Midget submarine

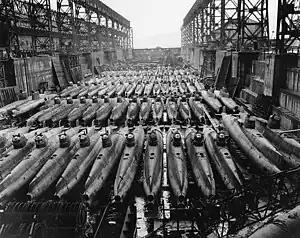
Some 80 Japanese Type D ("Koryu") Midget Submarines in a dry dock at Kure, 19 October 1945

A midget submarine is any submarine under 150 tons, typically operated by a crew of one or two but sometimes up to six or nine, with little or no on-board living accommodation. They normally work with mother ships, from which they are launched and recovered and which provide living accommodation for the crew and support staff.